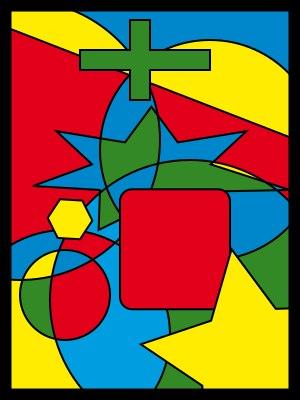
Le théorème des quatre couleurs indique qu'il est possible, en n'utilisant que quatre couleurs différentes, de colorier n'importe quelle carte découpée en régions connexes, de sorte que deux régions adjacentes, c'est-à-dire ayant toute une frontière en commun reçoivent toujours deux couleurs distinctes. L'énoncé peut varier et concerner, de manière tout à fait équivalente, la coloration des faces d'un polyèdre, ou celle des sommets d'un graphe planaire.